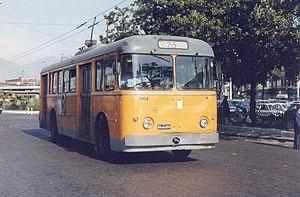
L'Alfa Romeo 1000 Aerfer est un modèle de trolleybus fabriqué en Italie par la division Véhicules Industriels Alfa Romeo V.I. du constructeur Alfa Romeo dans la première moitié des années 1960.